Idoma people

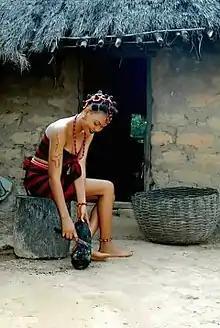
Young Idoma woman wearing traditional colours peeling yam

The traditional colours of the Idoma people are red and black stripes. This has only been around since the 1980s to foster a distinct Idoma identity.